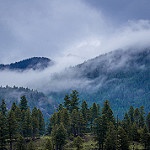
Scene: Outdoor